FC Goa

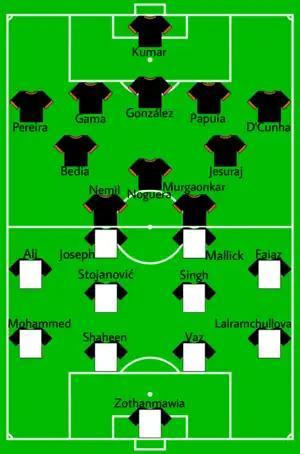
The line-up of 2021 Durand Cup final between FC Goa and Mohammedan Sporting

Goa participated in the 130th edition of Durand Cup and reached to the final, defeating Bengaluru FC 7–6 in sudden death. On 3 October 2021, they clinched their first Durand Cup title defeating Mohammedan Sporting 1–0. On 19 December 2021, club president Akshay Tandon announced that head coach Juan Ferrando had triggered his release clause to join ISL club ATK Mohun Bagan. On 21 December 2021, Derrick Pereira was appointed as the head coach.